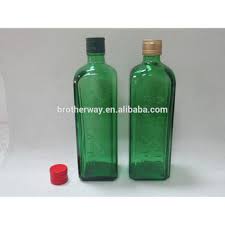
Waste category: glass